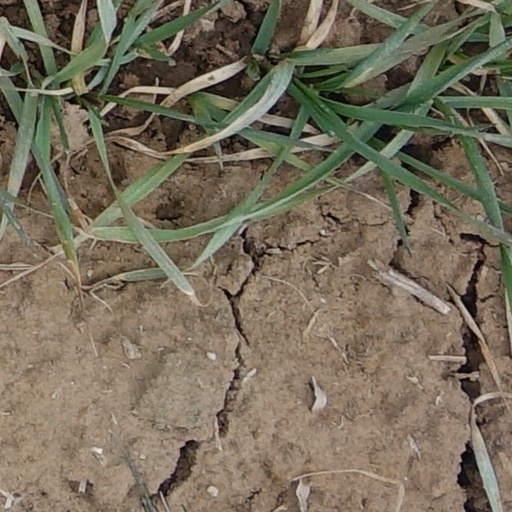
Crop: wheat